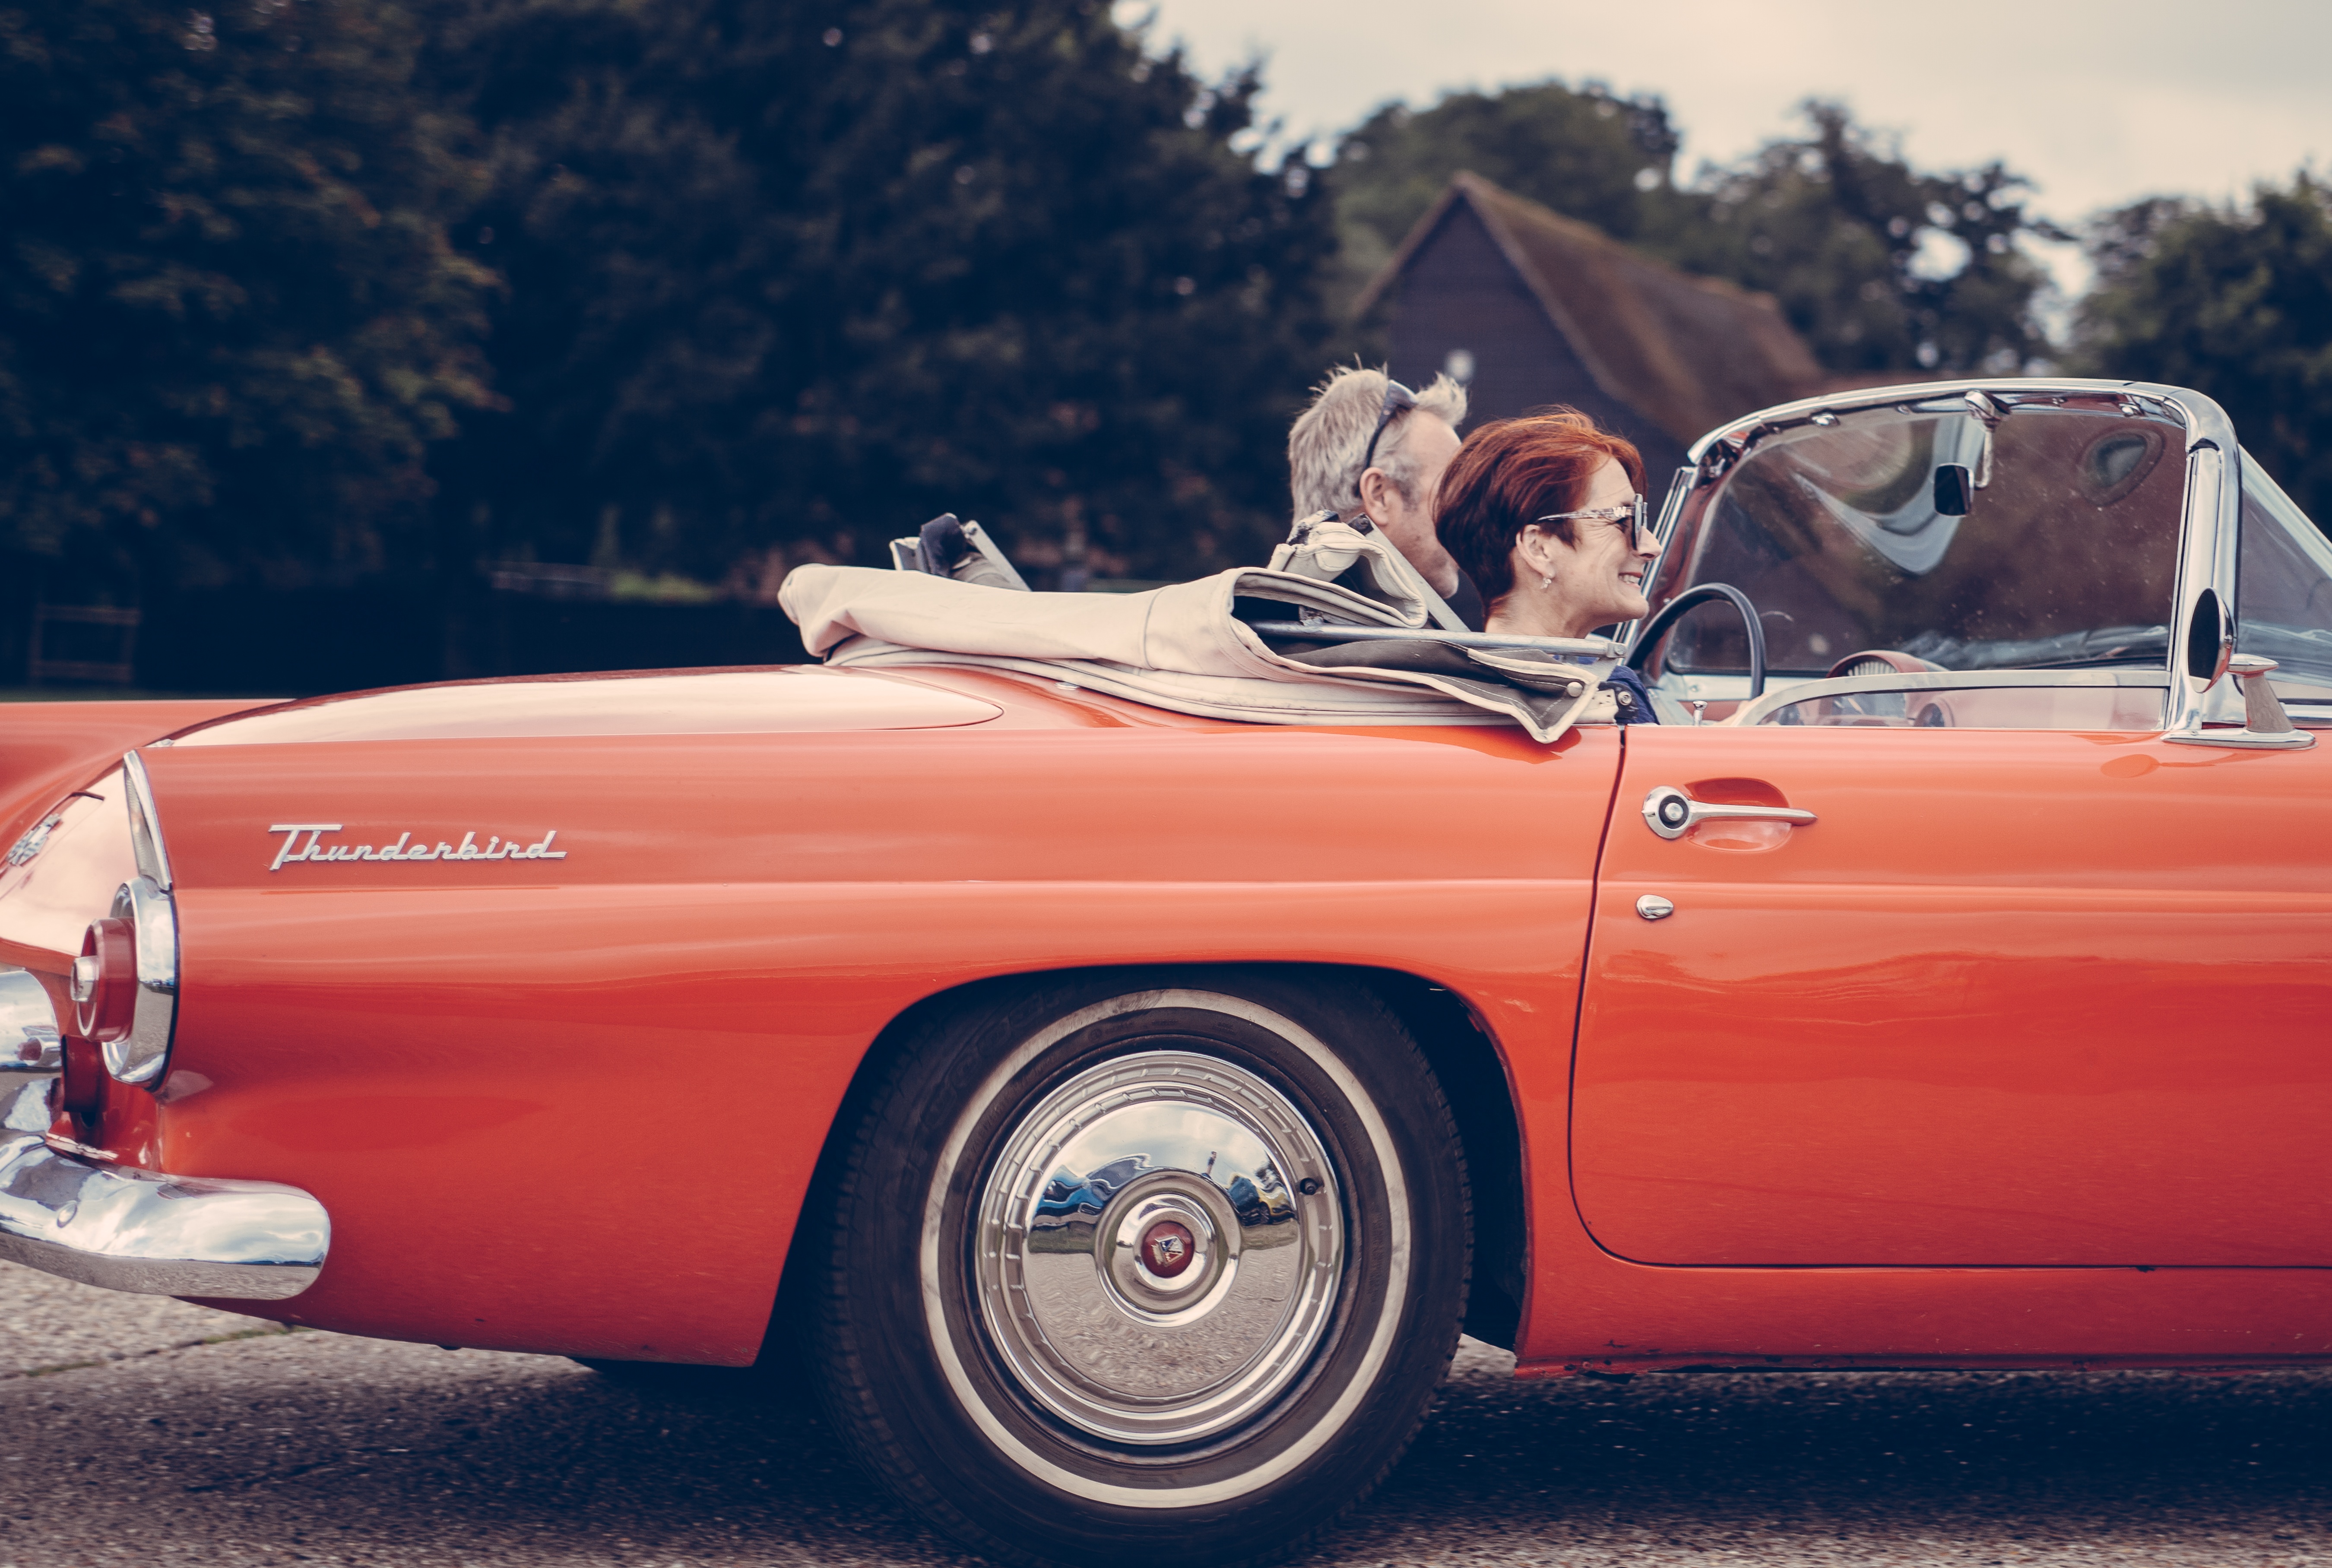
car, automobile, red, vehicle, sports car, vintage car, convertible, antique car, land vehicle, automobile make, automotive exterior, compact car, automotive design, luxury vehicle, mercedes benz 190sl